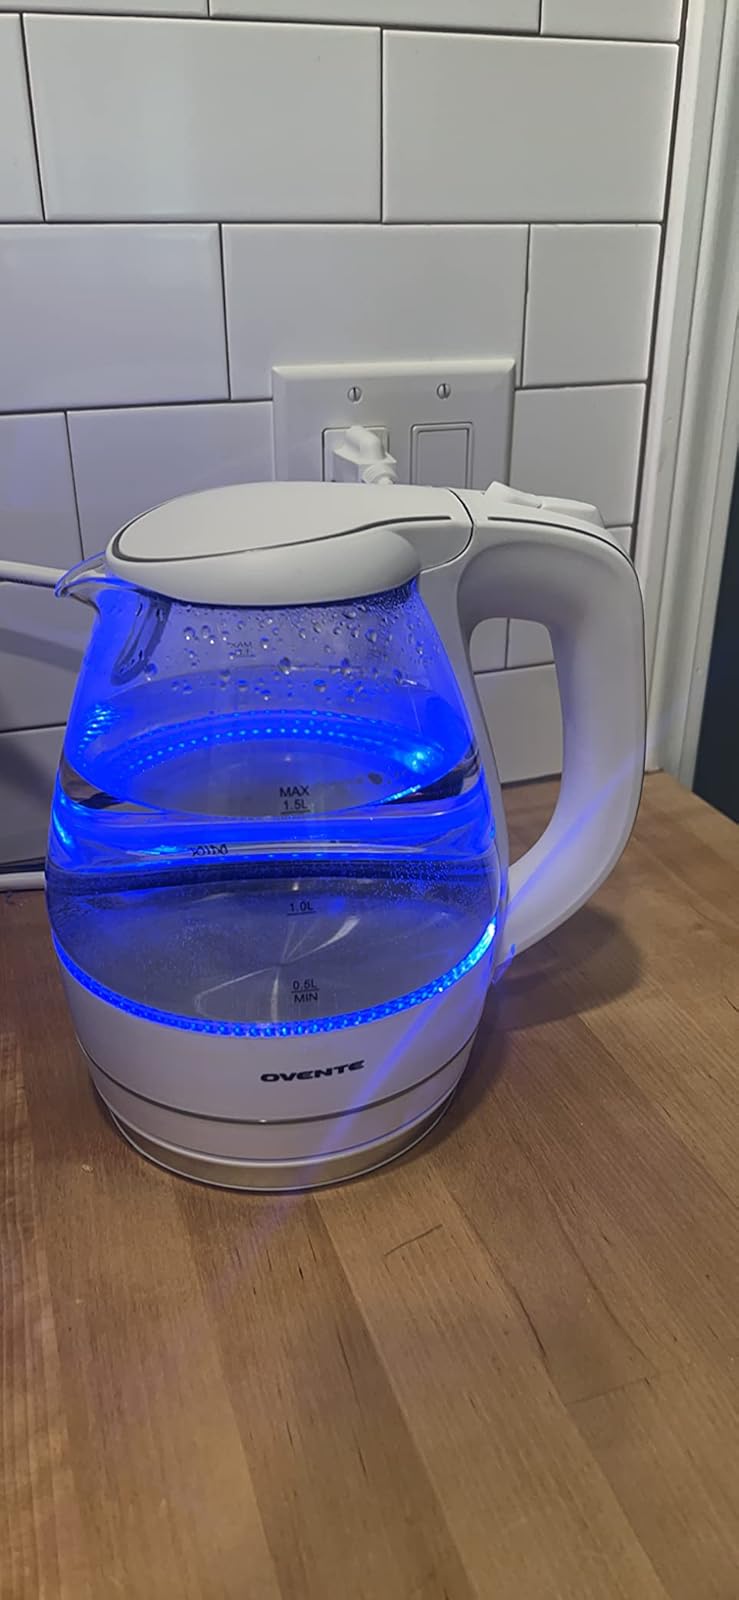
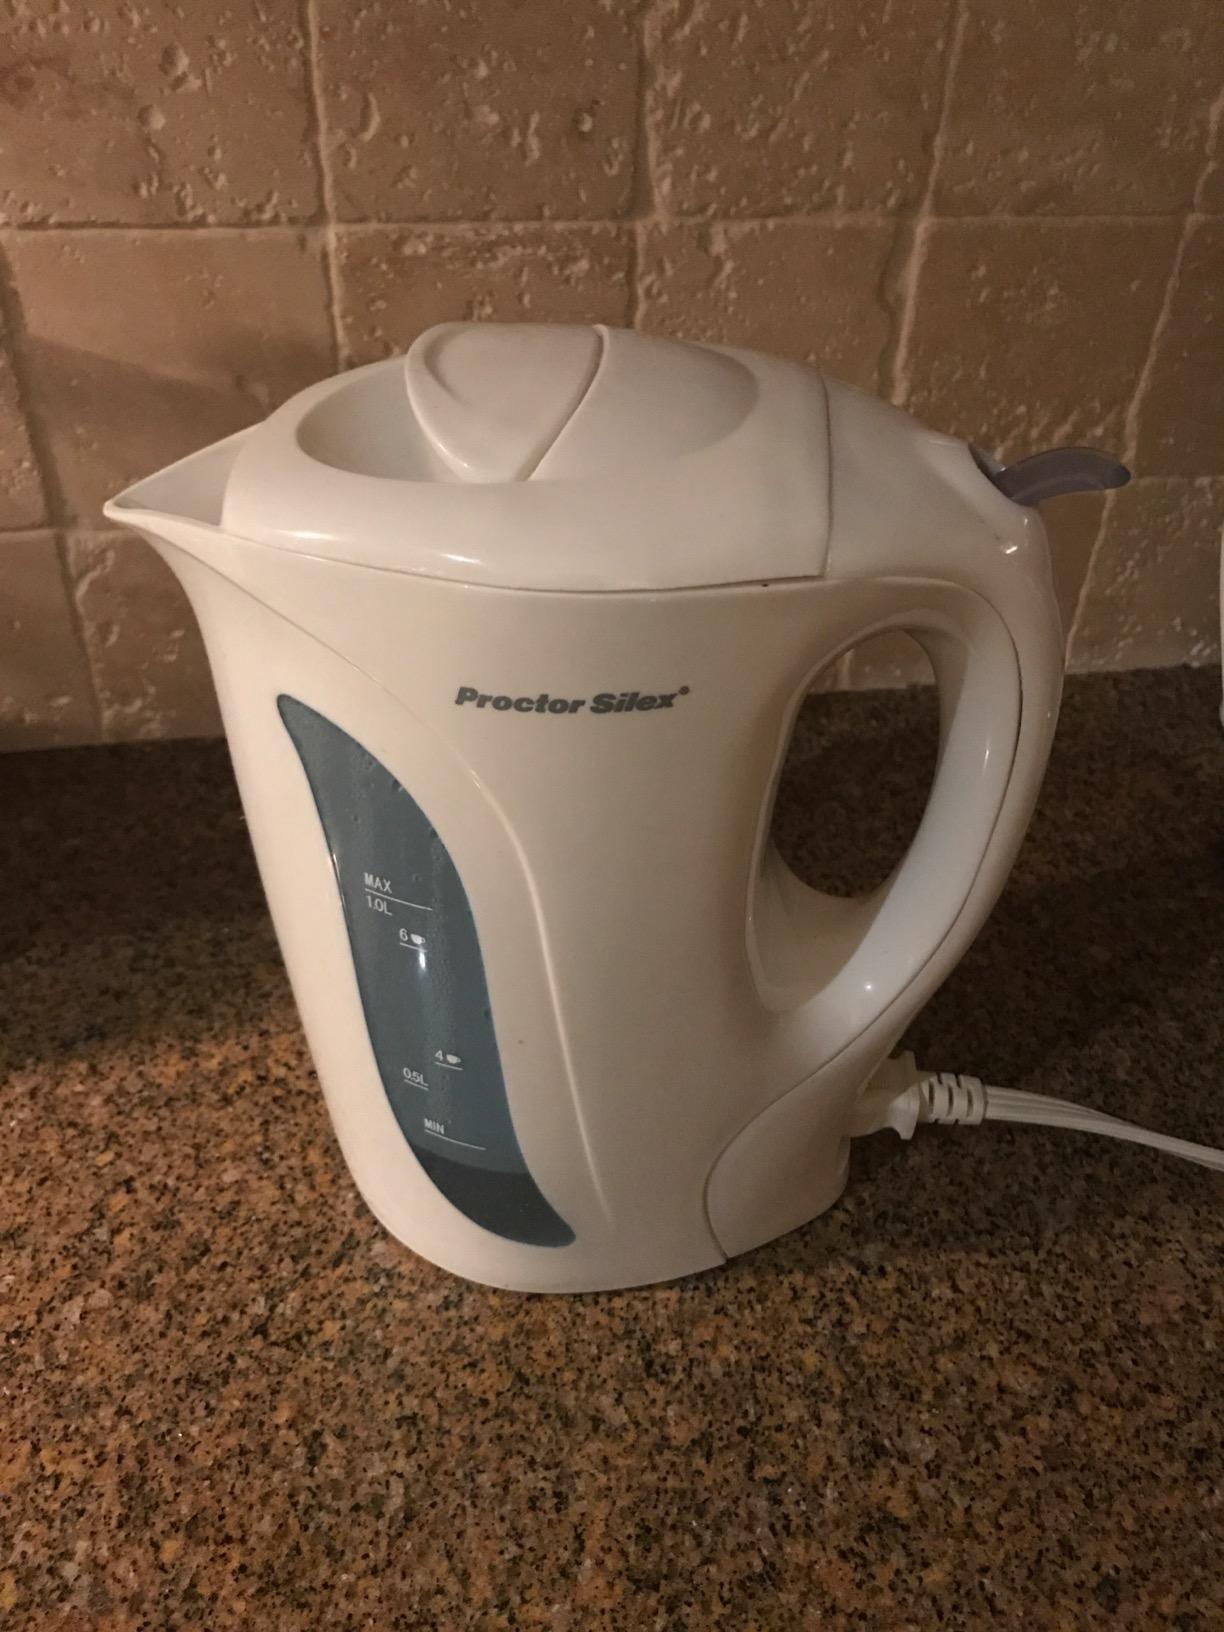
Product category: items_kettle
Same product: no